Växjö Marathon

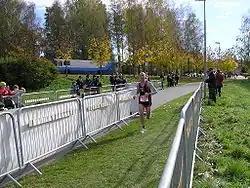
Henrik Olsson wins the men's 2007 edition

Växjö Marathon is an annual marathon running competition in Växjö, Sweden, organized by the local athletics club Växjö Löparklubb. The race was first held in 1994.